Grande Seca

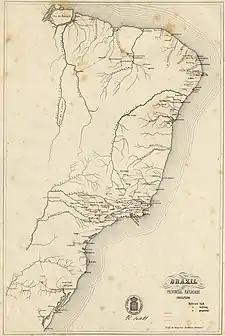
Railways in Brazil, 19th century

In 1870, the quality of life in the Northeast was similar to that of the South and Southeast; however, this changed very quickly as per capita income in the Northeast fell by 30%, whereas it remained virtually unchanged in the South. Unequal regional development in the 19th century can be seen in the appreciation and devaluation of products in the two regions. In Ceará, per capita product value went from £2.2 in 1872 to £0.8 in 1900, a change of -275%. In São Paulo per capita product value increased from £3.1 to £15.7, a +506% change in the same period.